Richard James Strachan Harman

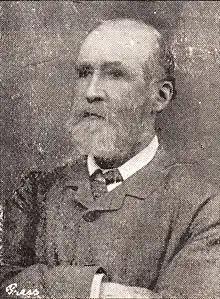
Portrait of Harman

Richard James Strachan Harman (14 April 1826 – 26 November 1902) was trained as a civil engineer. However, in Christchurch, New Zealand, he worked as a bureaucrat, politician and businessman. He was one of the Canterbury Pilgrims, having arrived in Lyttelton, on , one of the First Four Ships. He was a business partner of Edward Cephas John Stevens and senior partner of Harman and Stevens, and together they took financial control of the Christchurch newspaper "The Press" from its original proprietor, James FitzGerald, over a protracted period. Harman held many important roles with the Canterbury Provincial Council and was the last Deputy-Superintendent.